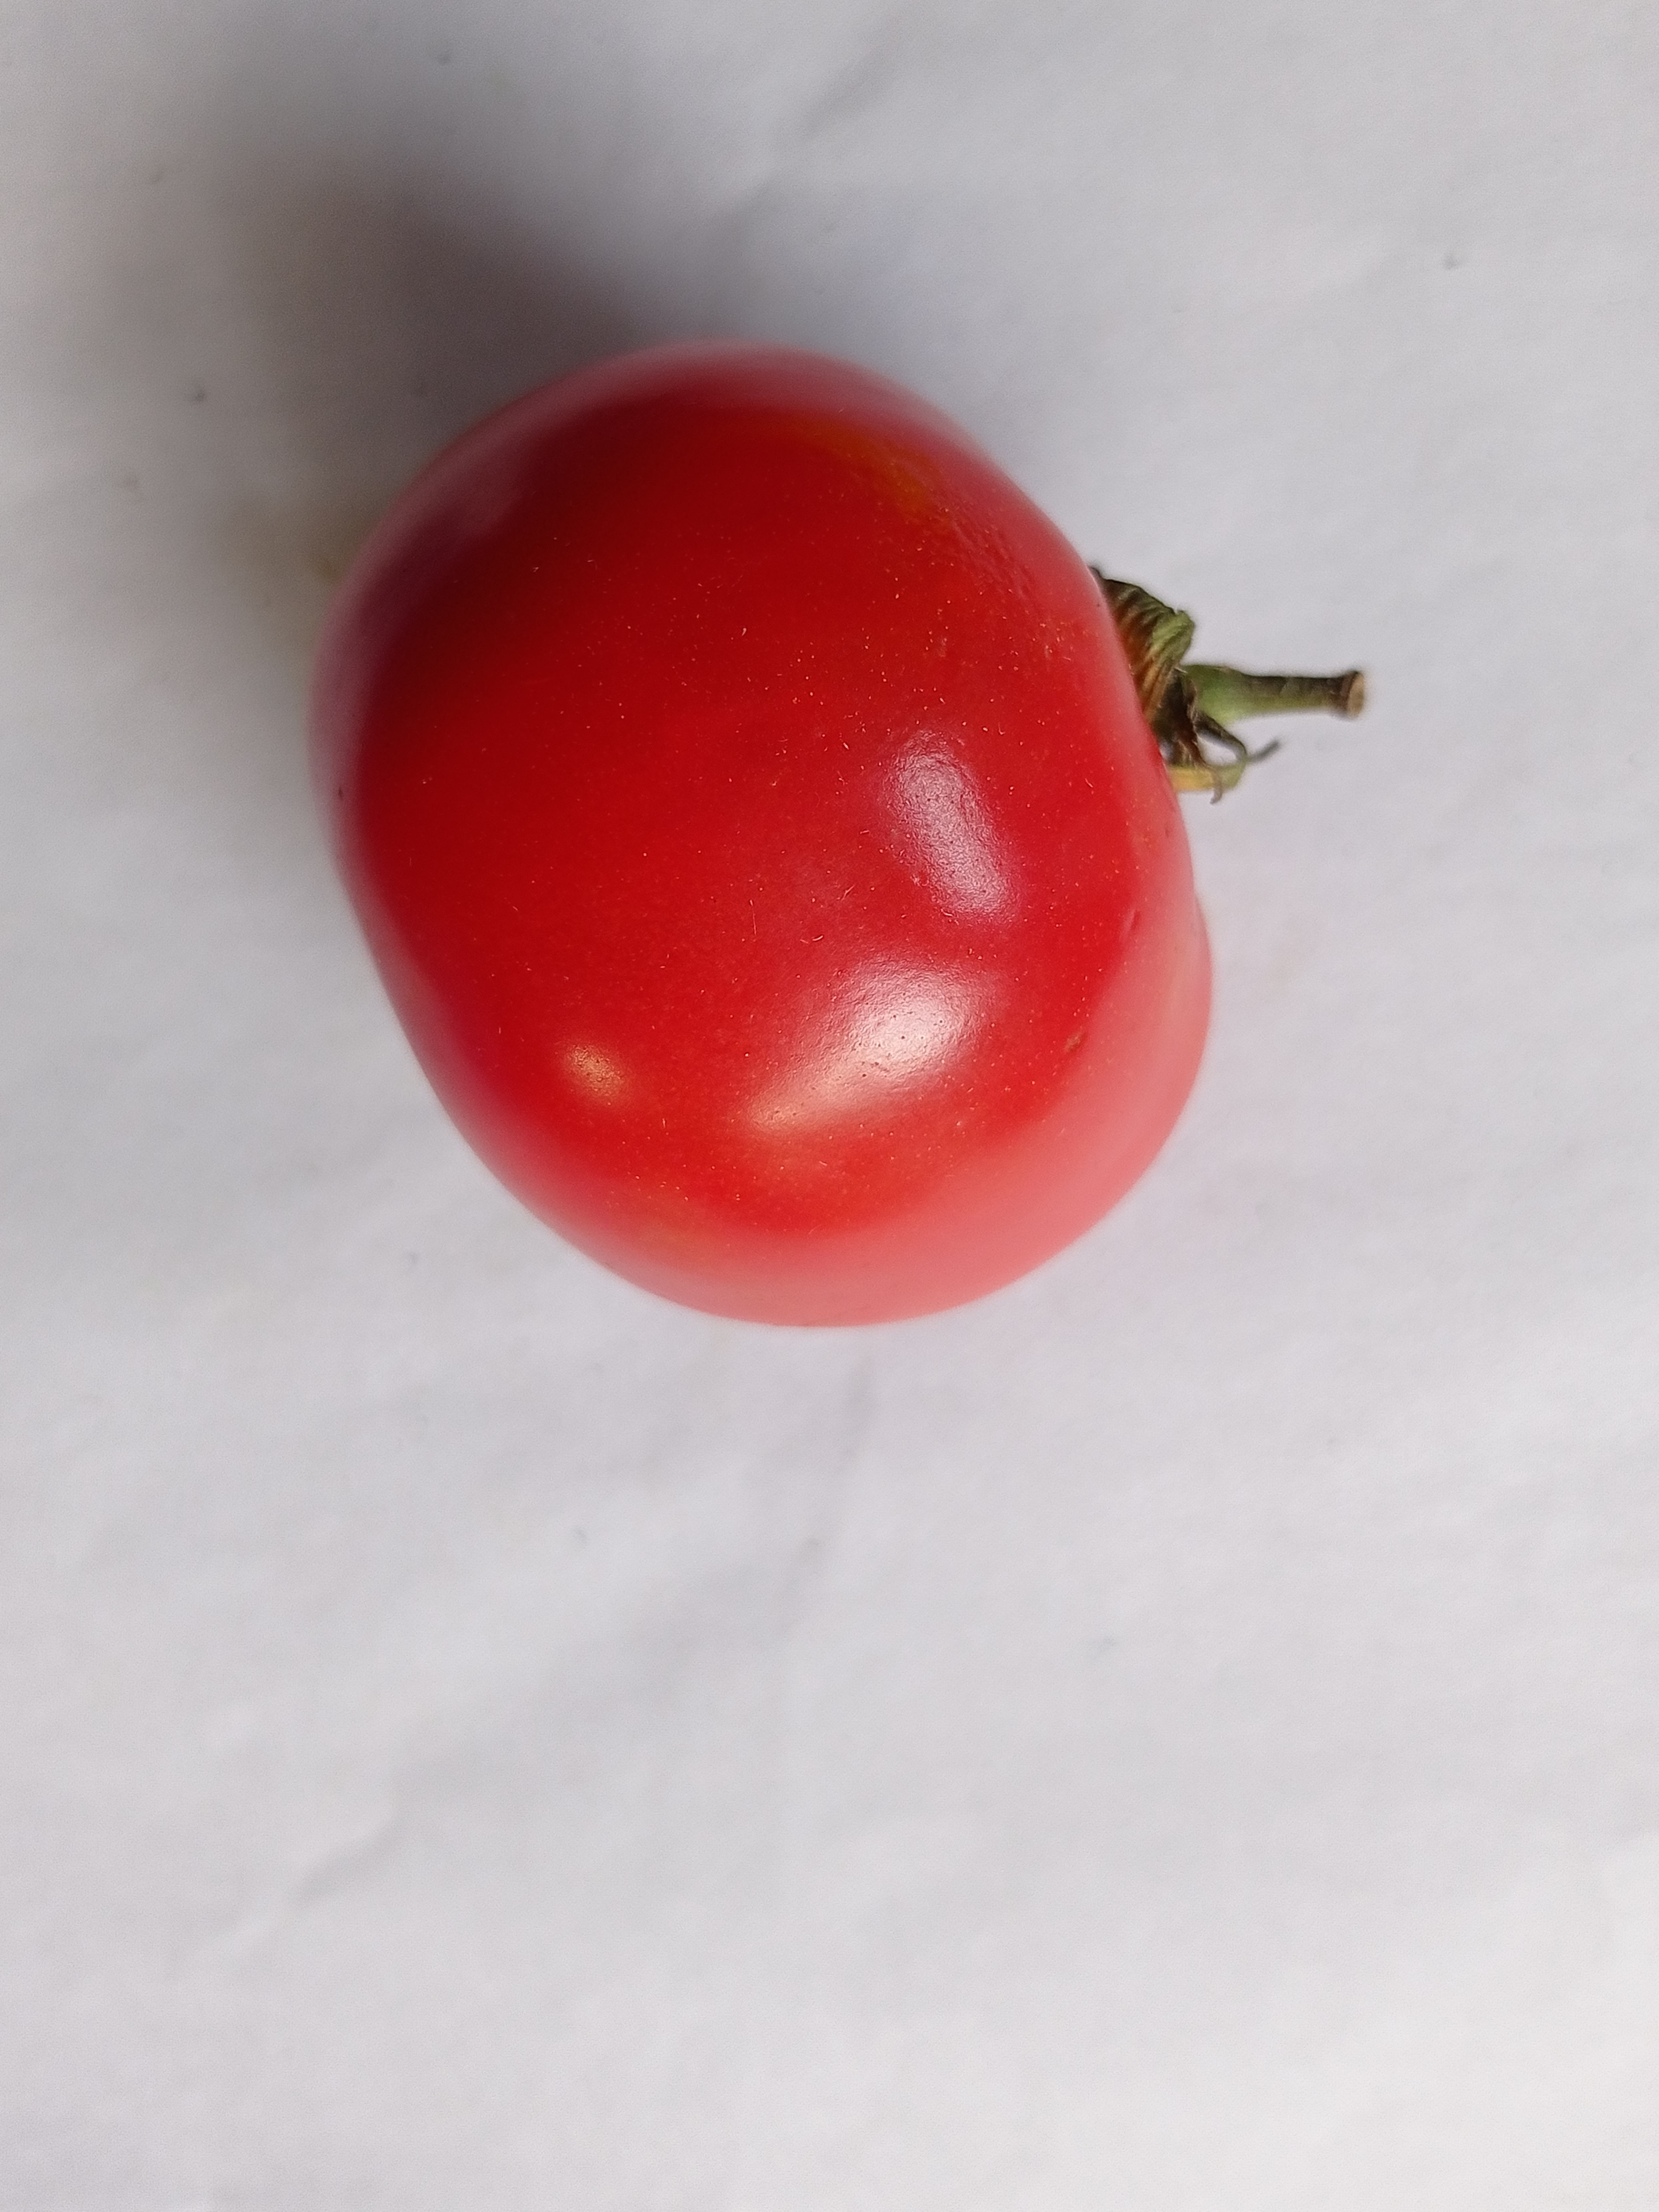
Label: Fresh